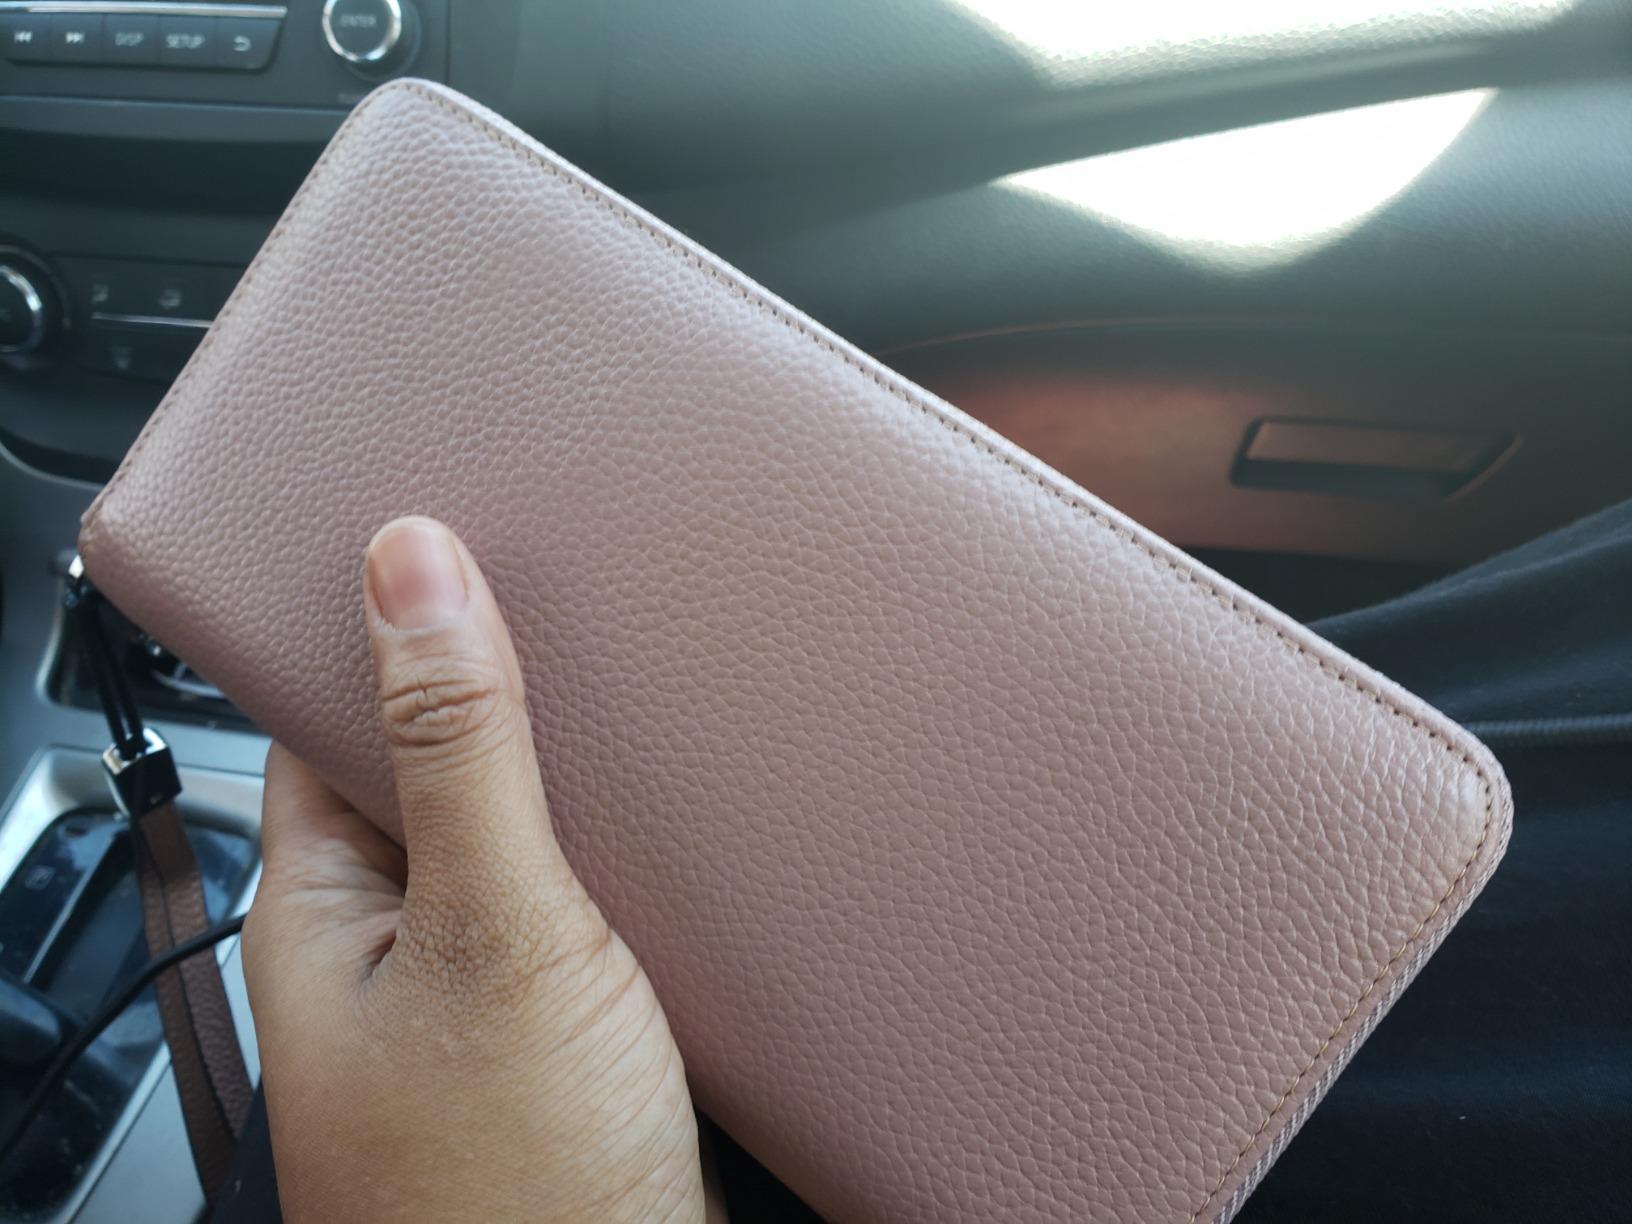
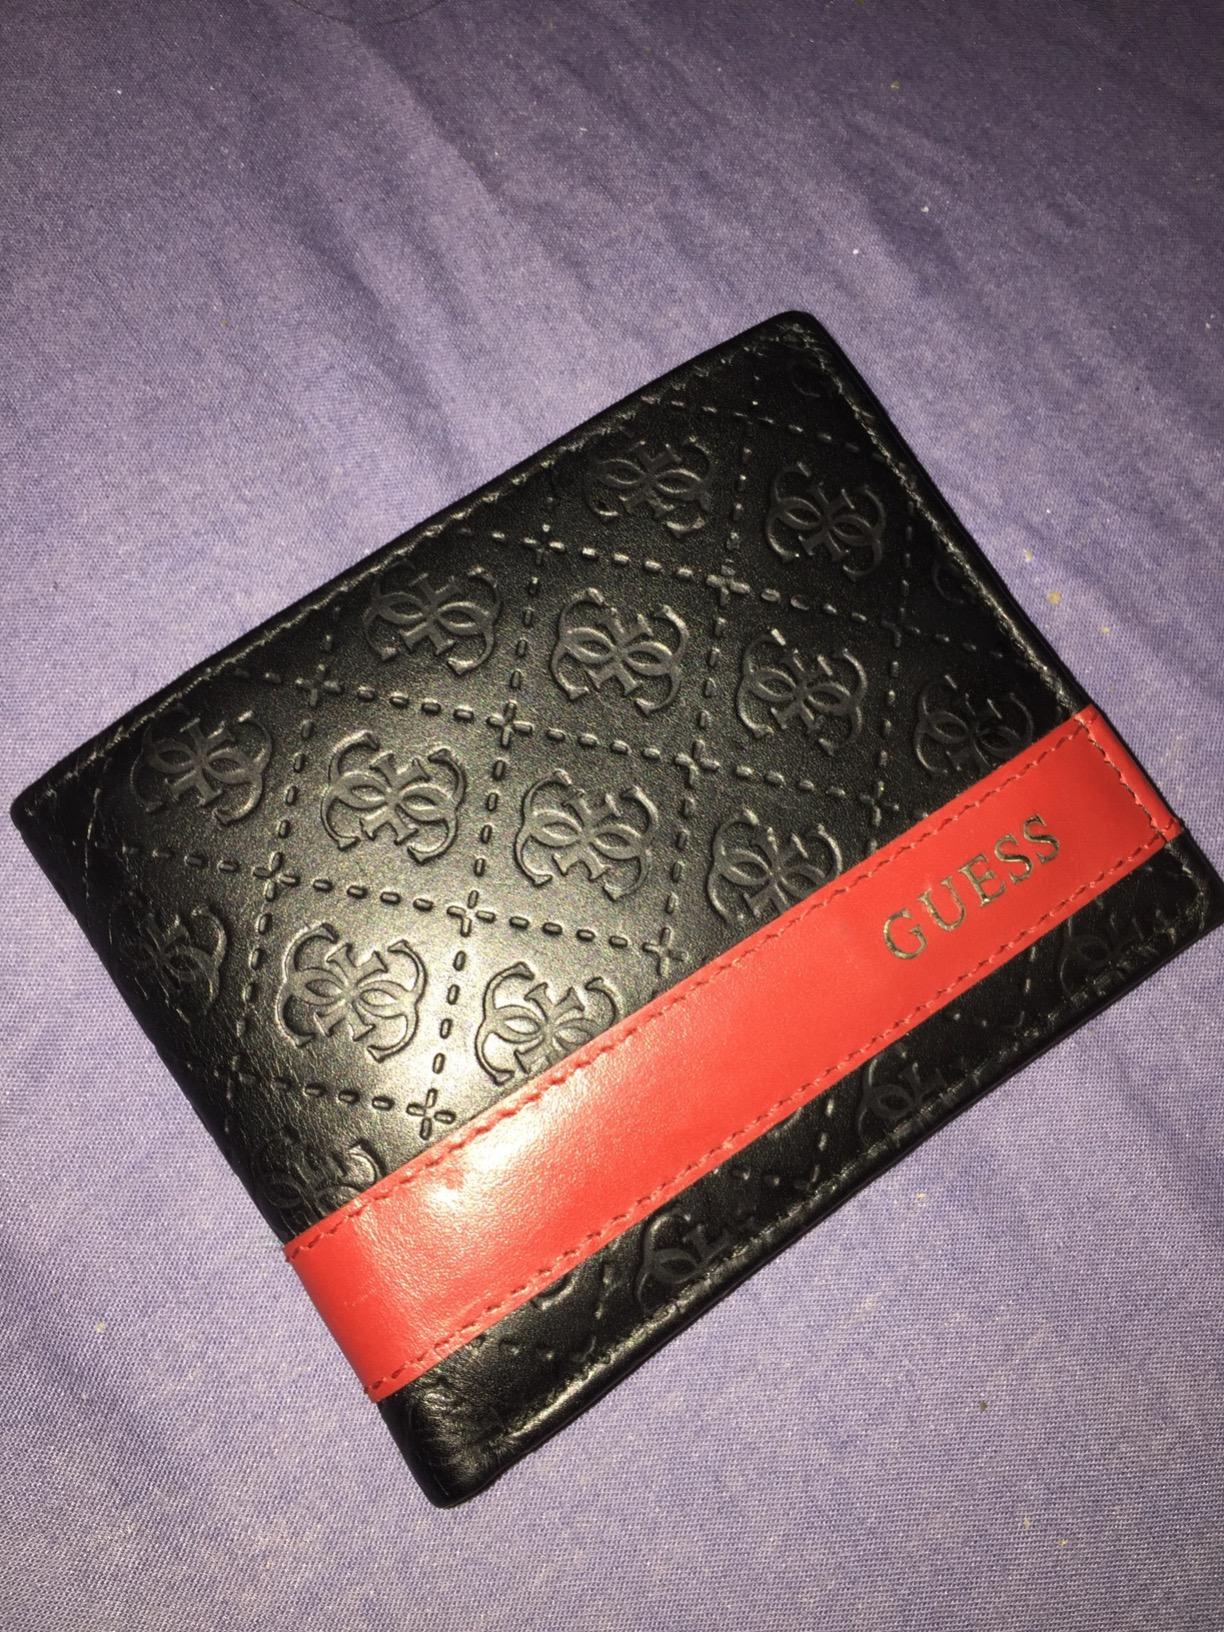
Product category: accessories_wallet
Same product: no